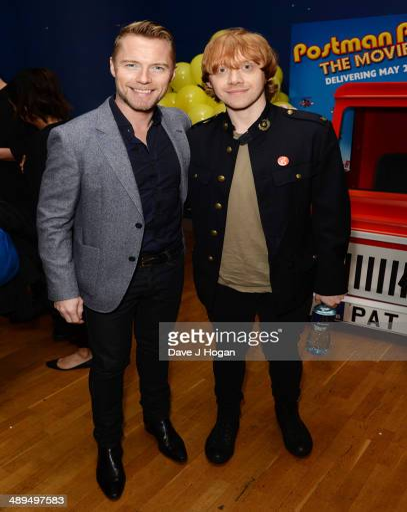
pop artist and actor attend the premiere